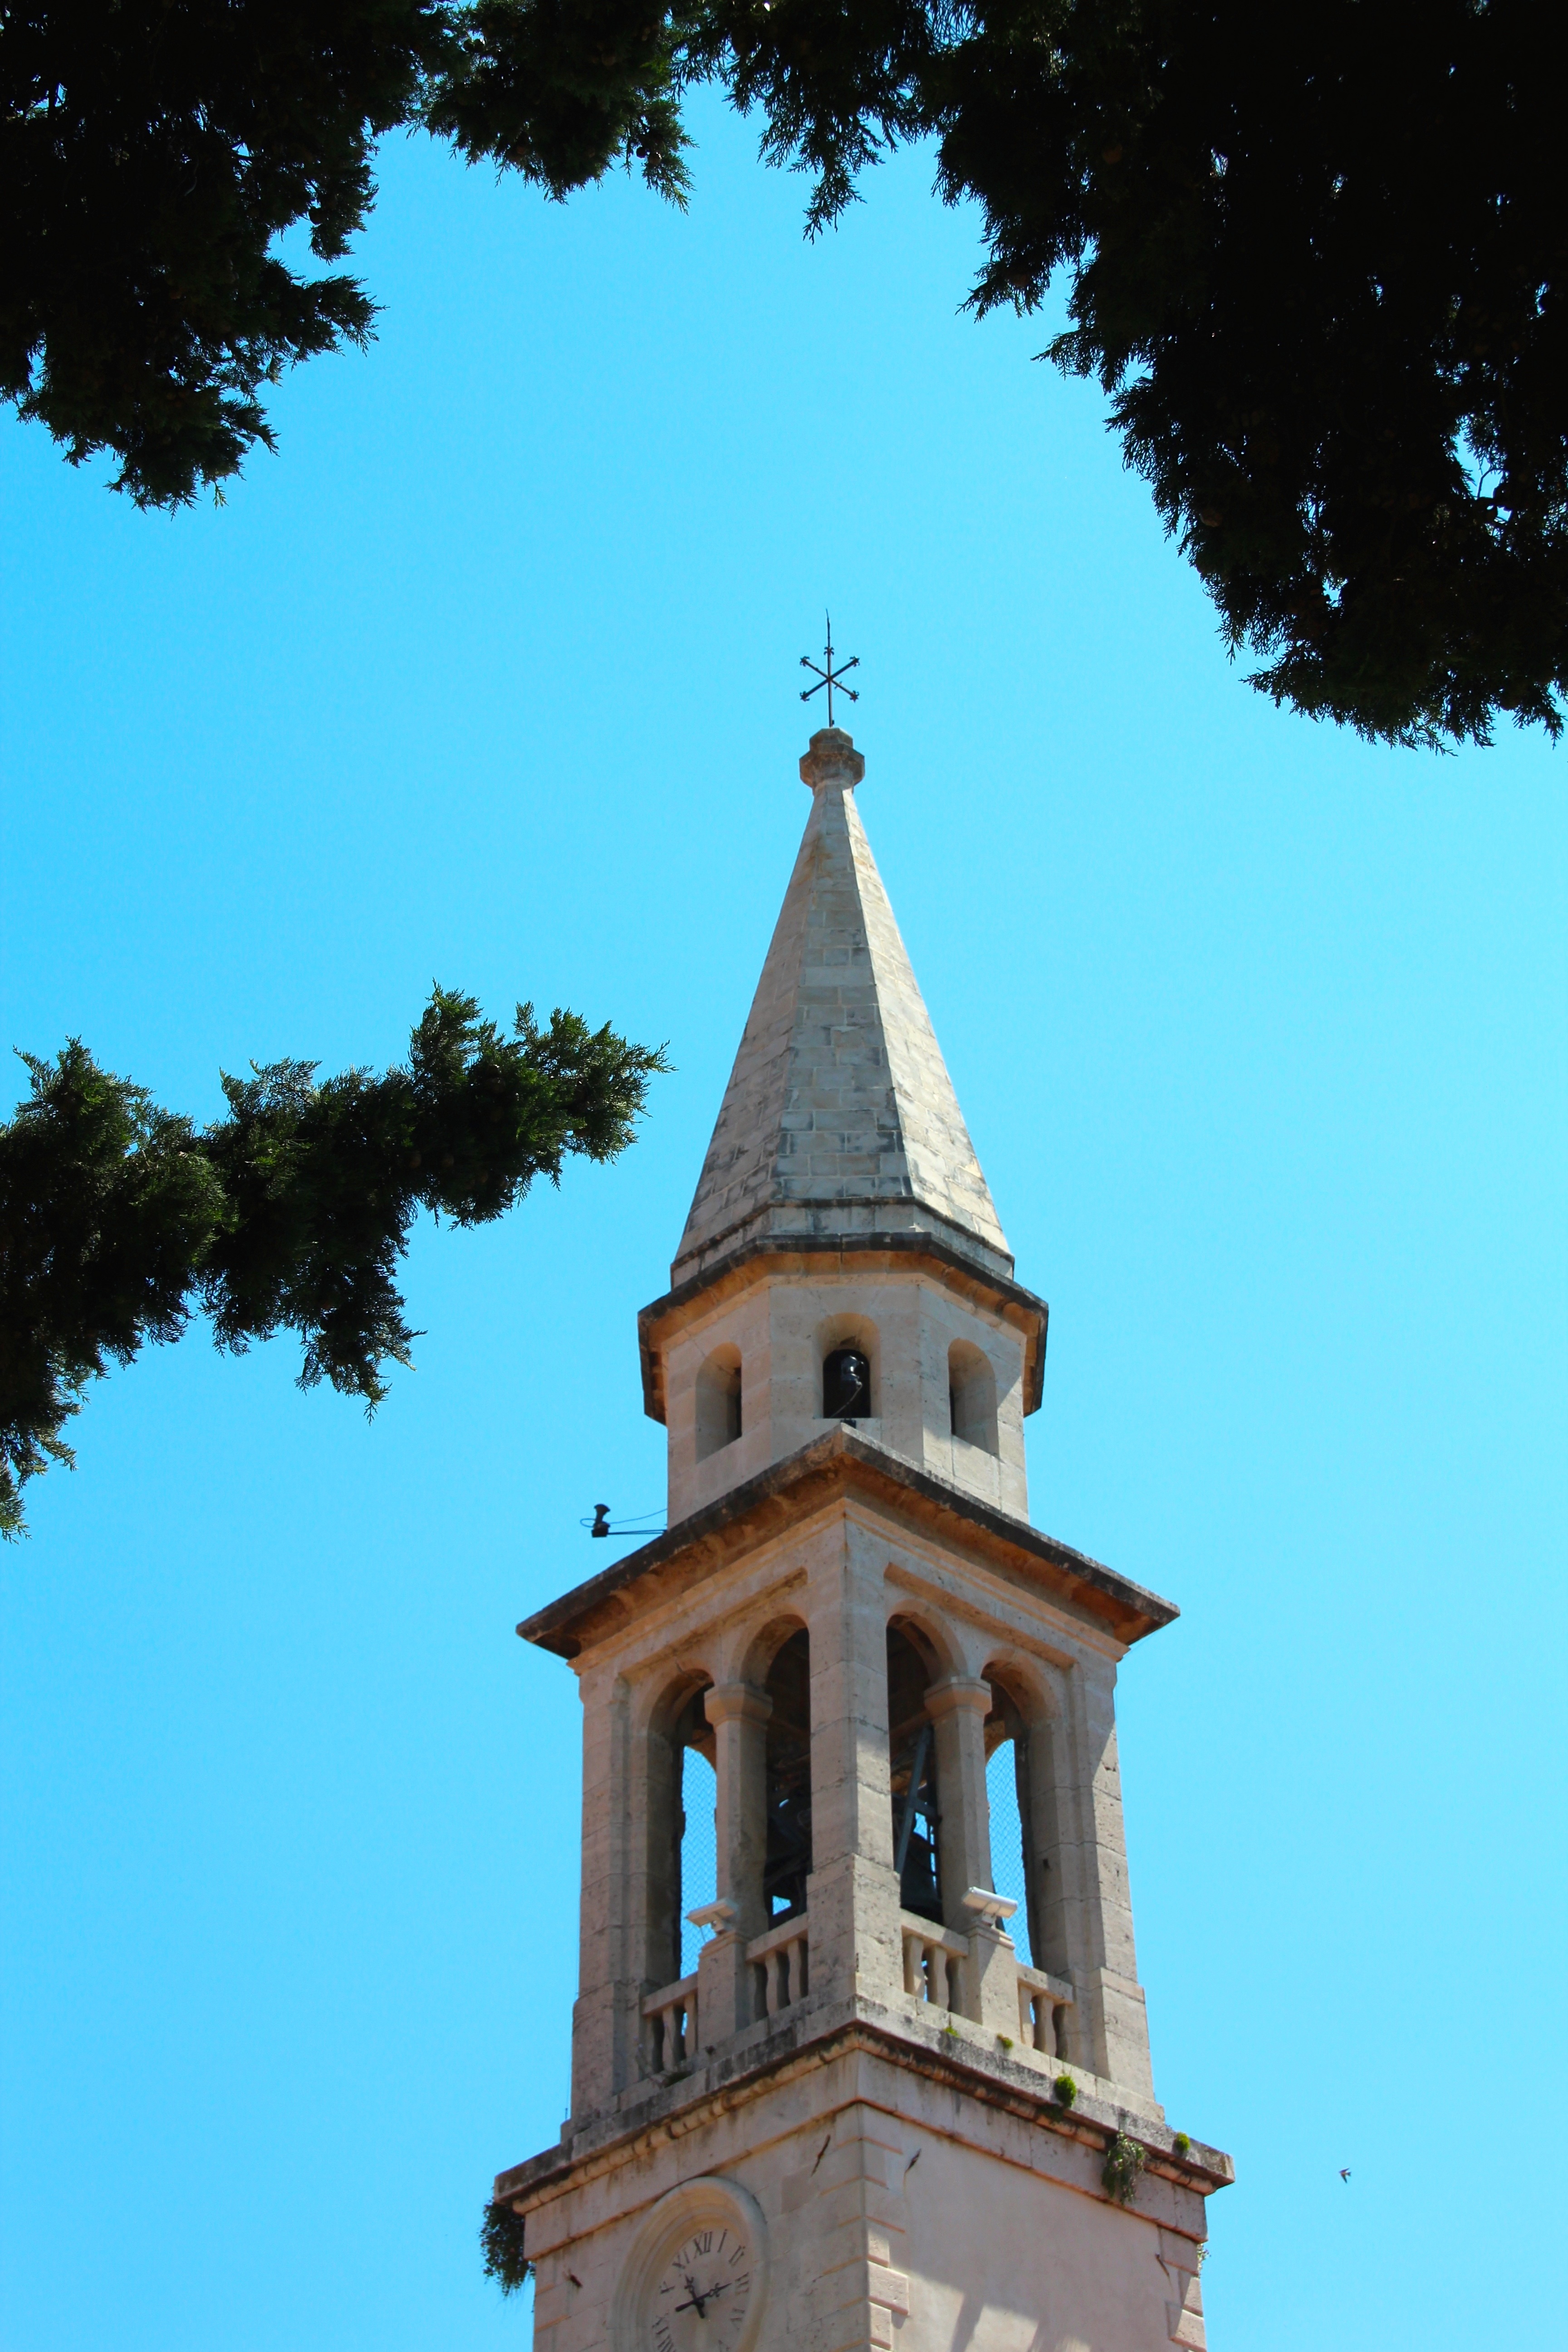
sky, tower, landmark, church, chapel, place of worship, clock tower, bell tower, spire, steeple, bells